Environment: real
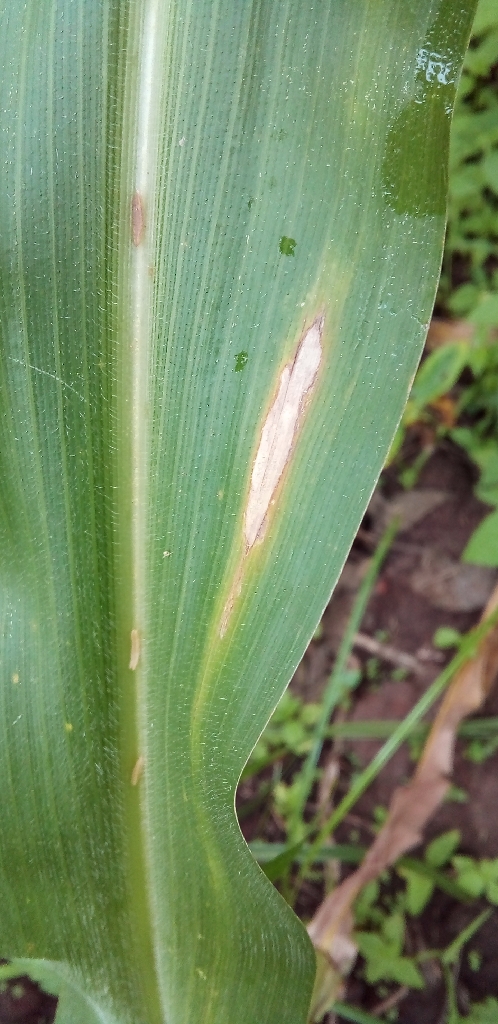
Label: northern_corn_leaf_blight